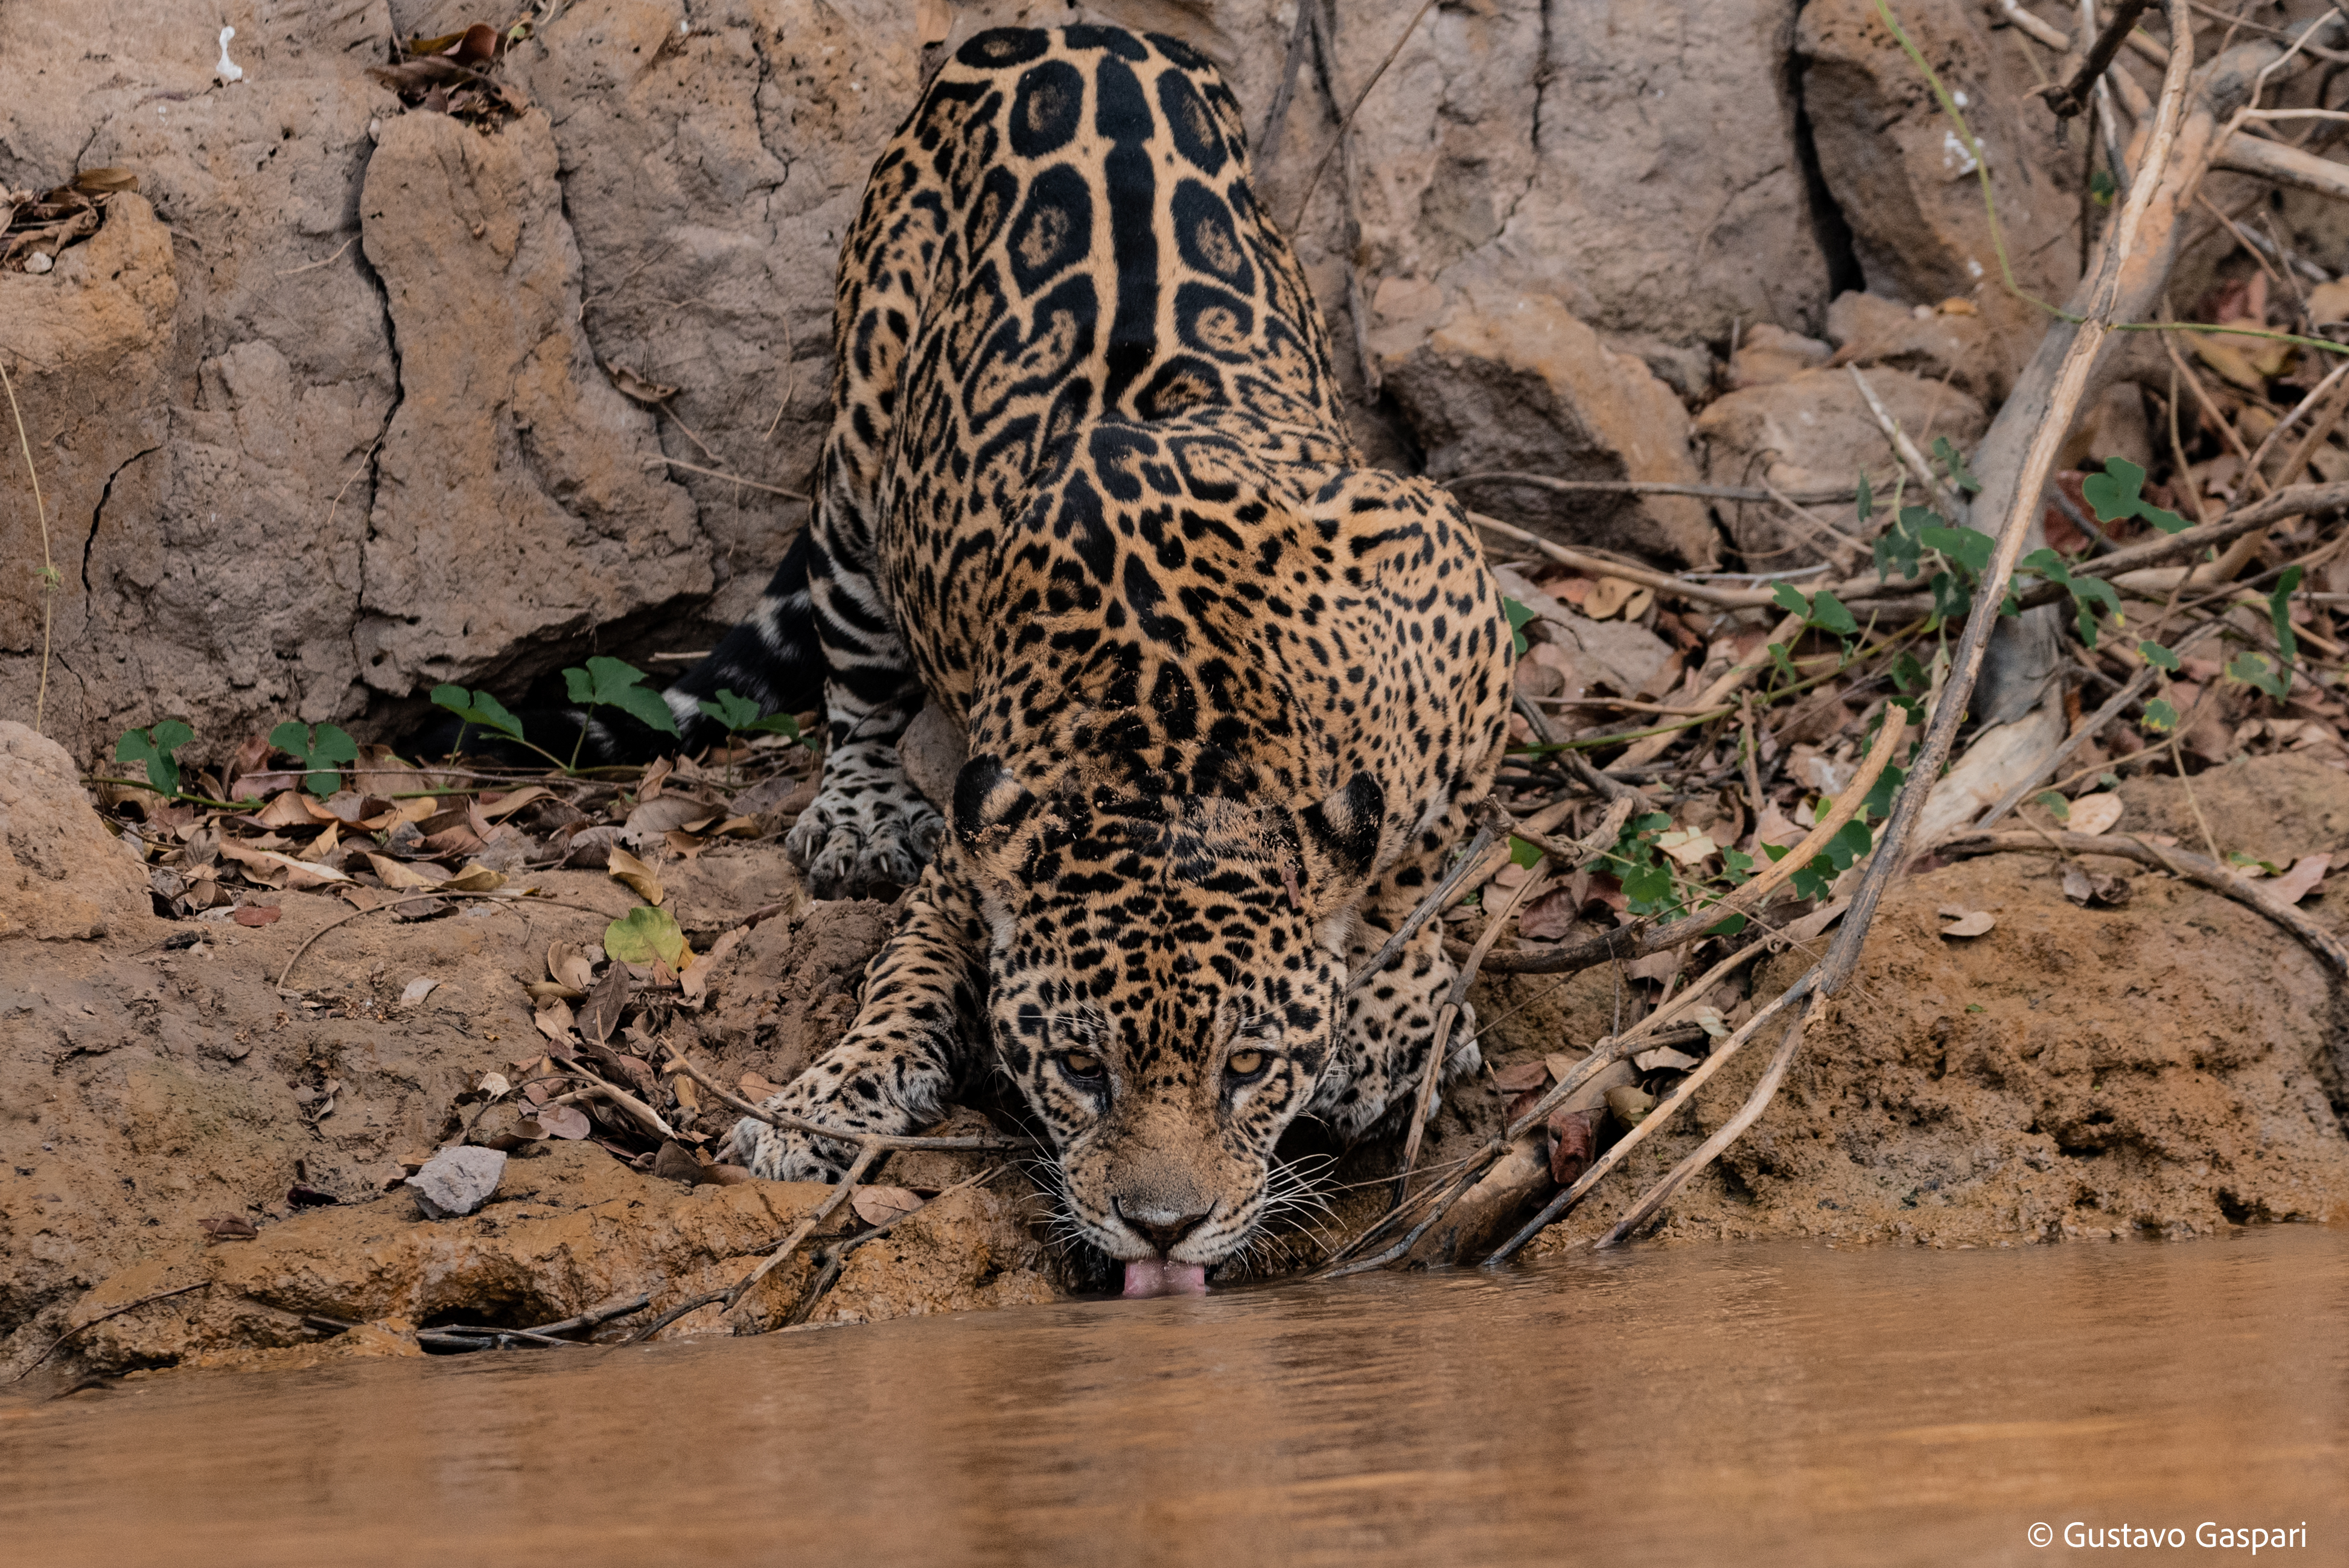
Jaguar: Estella